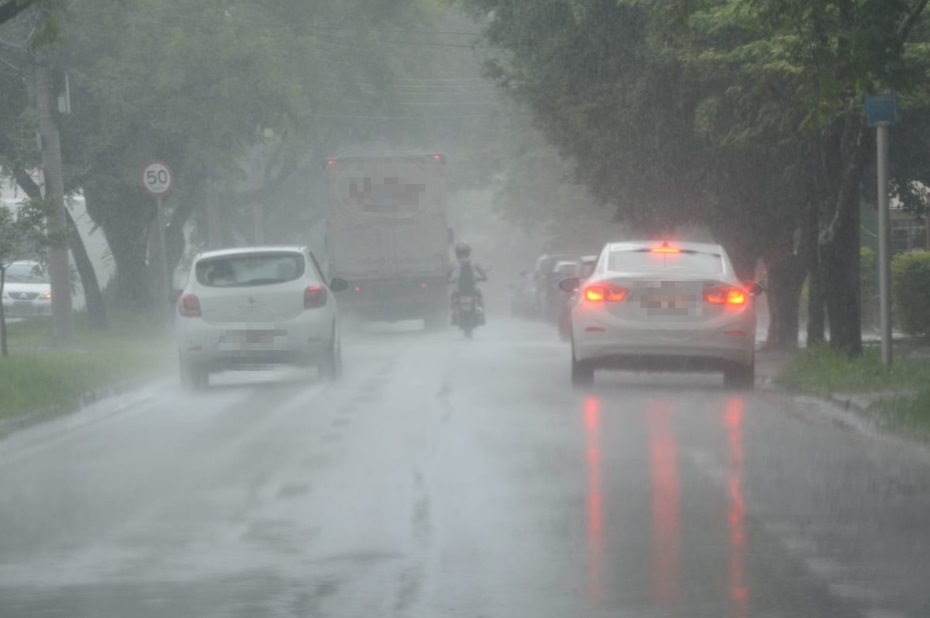
Fire: no
Smoke: no